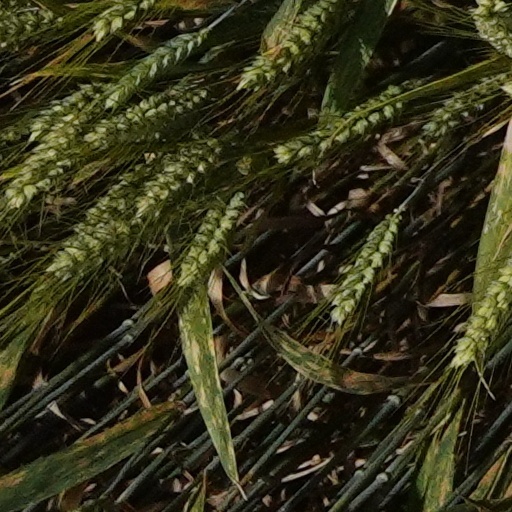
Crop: wheat